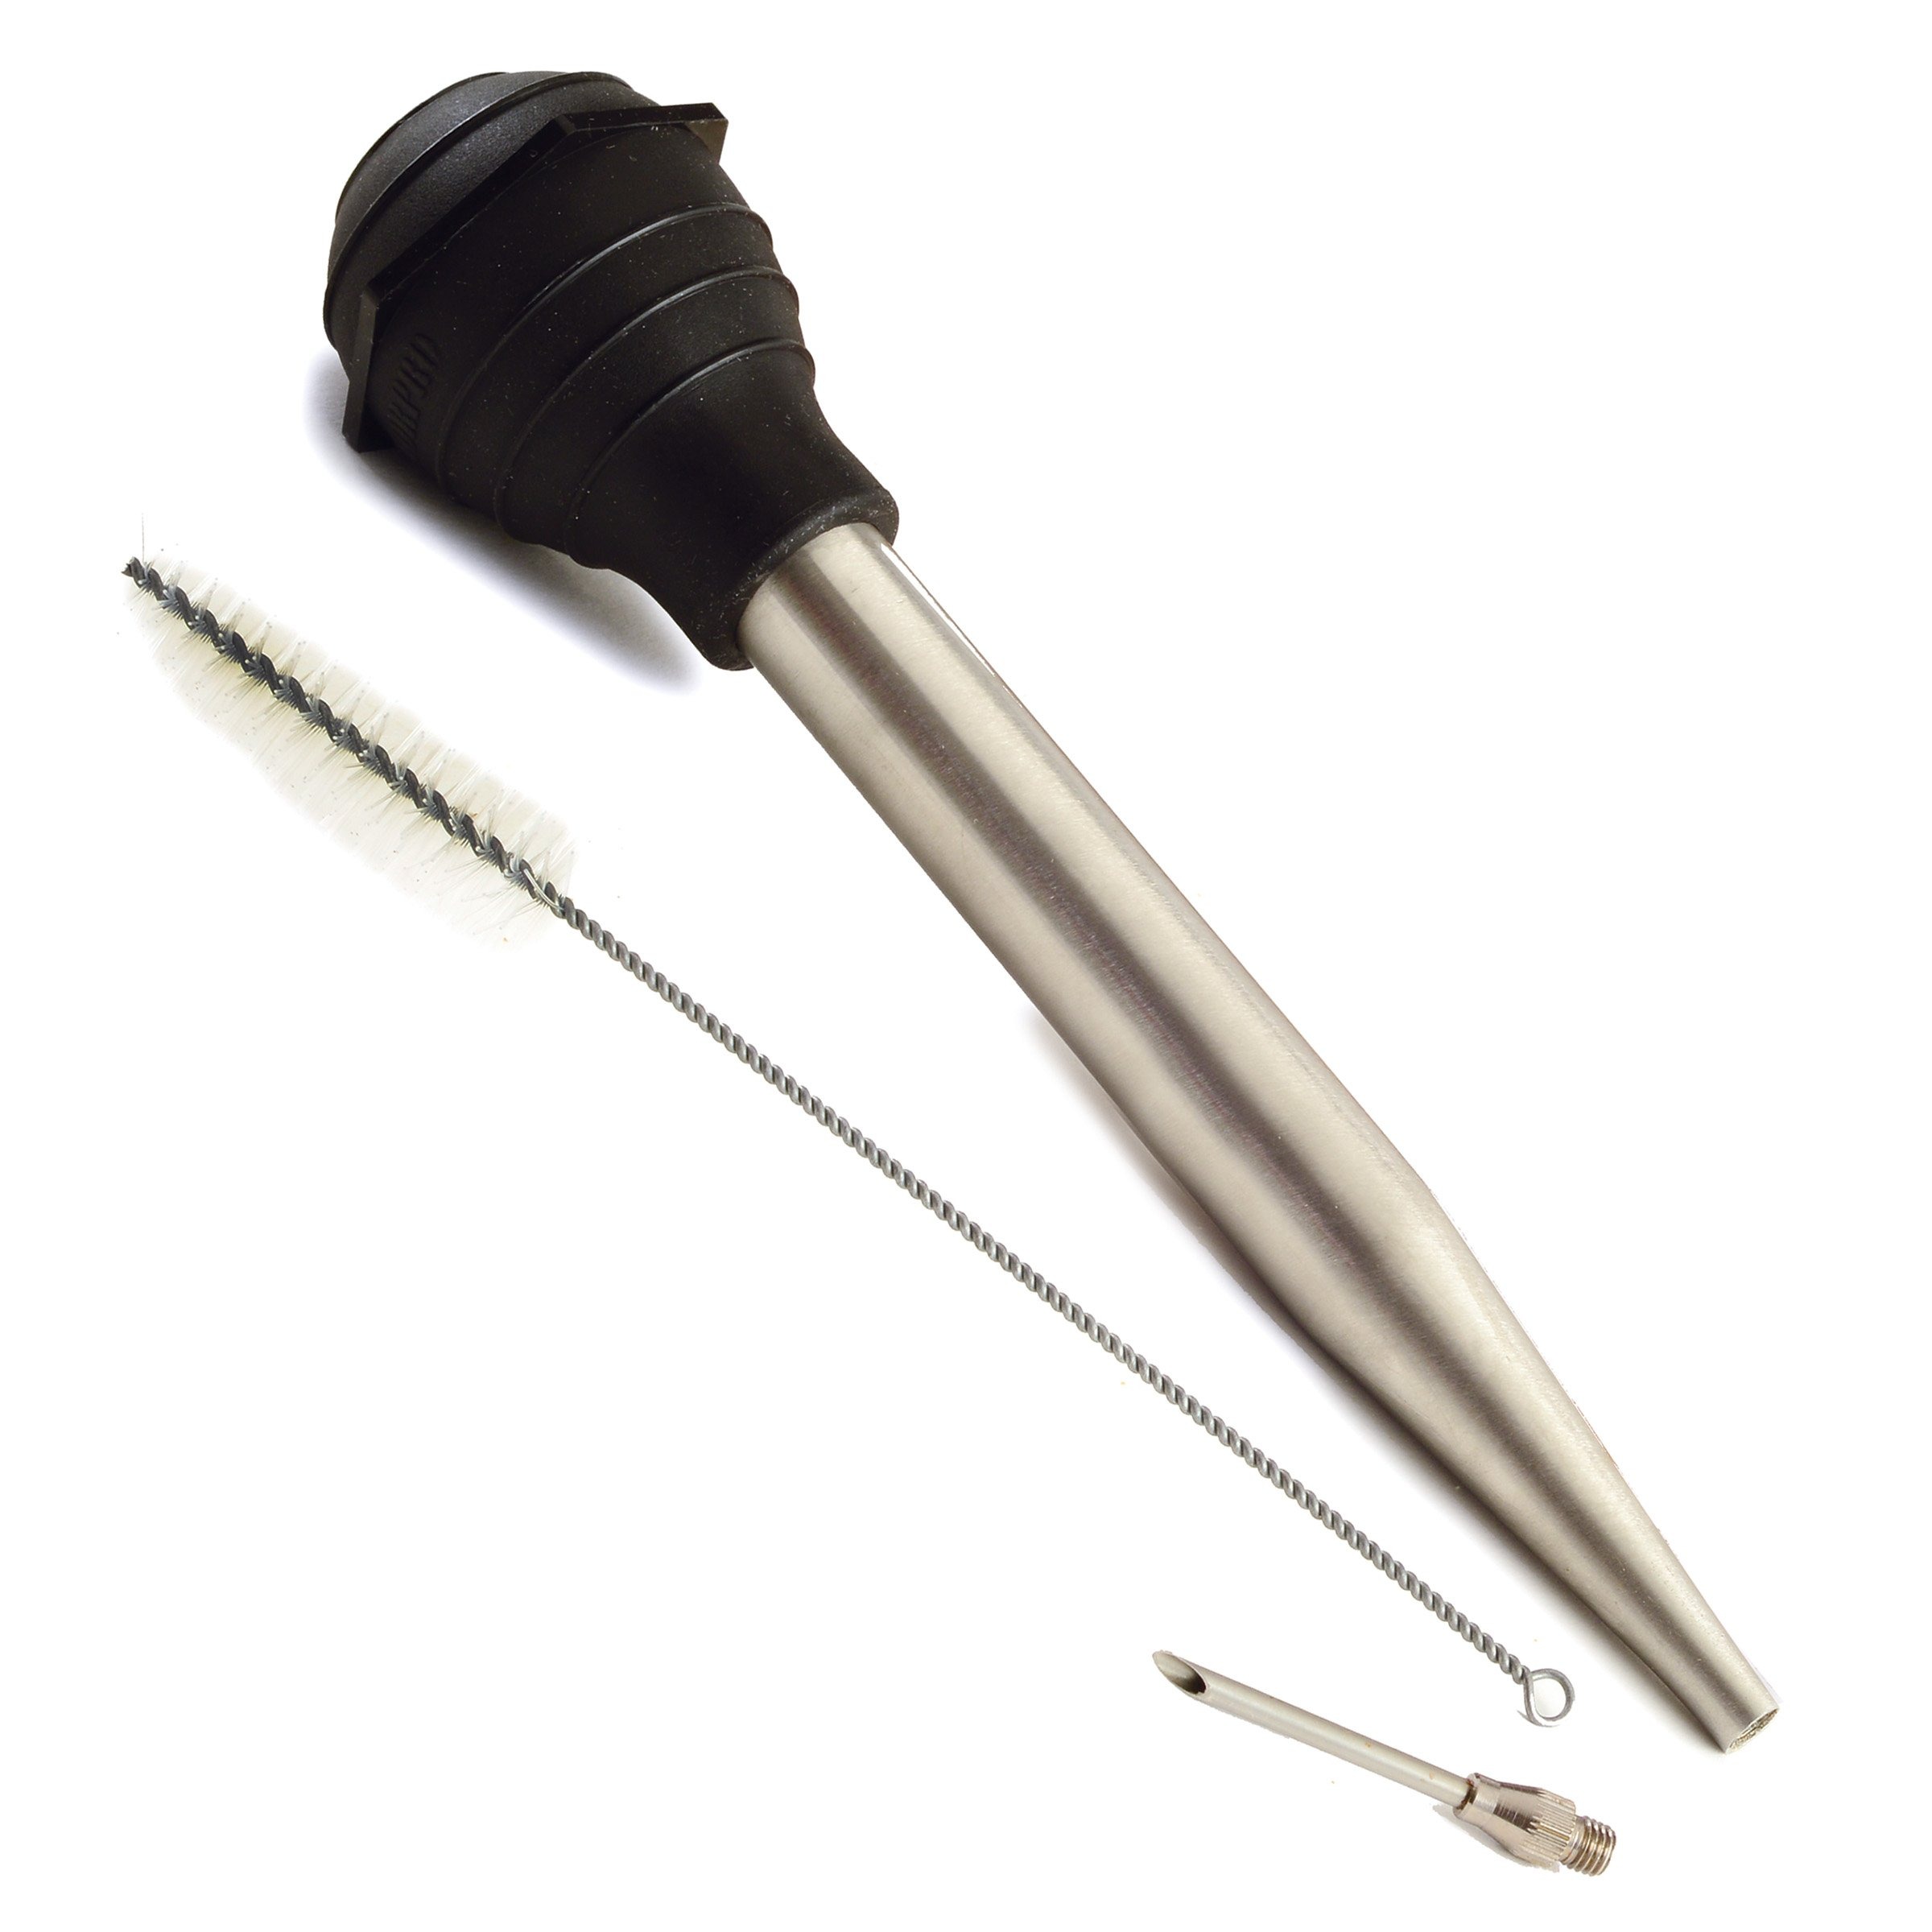
Item Name: Norpro Stainless Steel Deluxe Turkey Chicken Poultry Baster Set Silicone Bulb
Bullet Point 1: Stainless steel with needle and brush
Bullet Point 2: Measures 11-inch/28cm
Bullet Point 3: This tool creates powerful suction to retrieve succulent juices for basting
Value: 1.0
Unit: Count

Price: 14.39